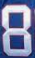
Number: 8